2007 Los Angeles Dodgers season

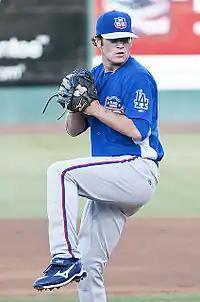
Chris Withrow

The Dodgers selected 40 players in this draft. Of those, five of them would eventually play Major League baseball. The Dodgers lost their own first round pick to the San Francisco Giants as a result of signing free agent pitcher Jason Schmidt but gained a first round pick as well as a supplemental first round pick because of the loss of free agent Julio Lugo.